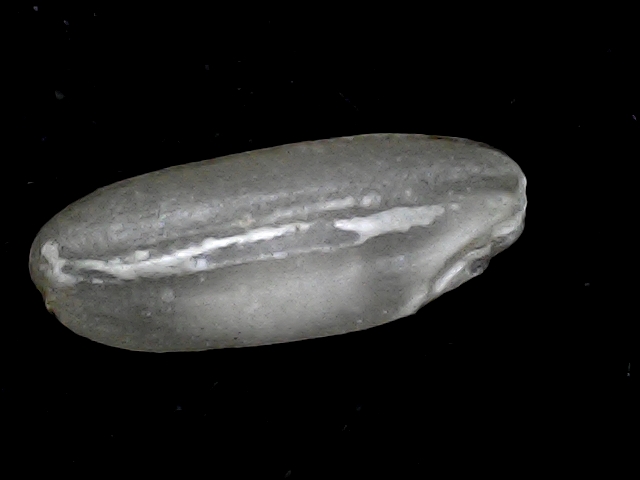
Rice variety: BD91